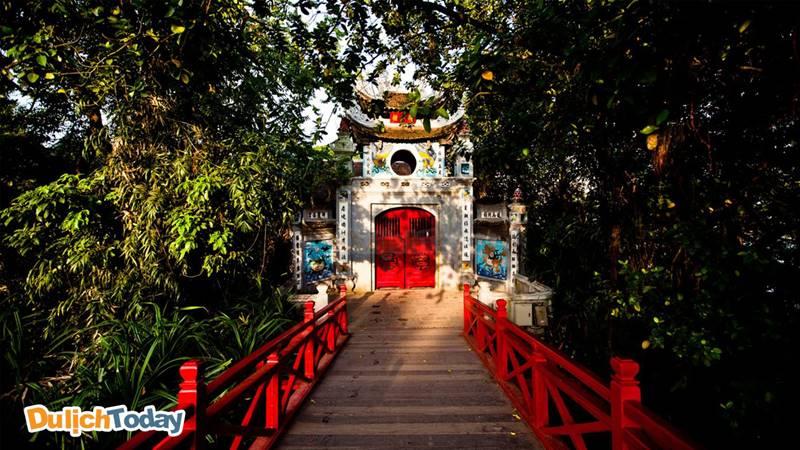
lối đi vào ngôi đền là một cây cầu có hai bên thành cầu màu đỏ